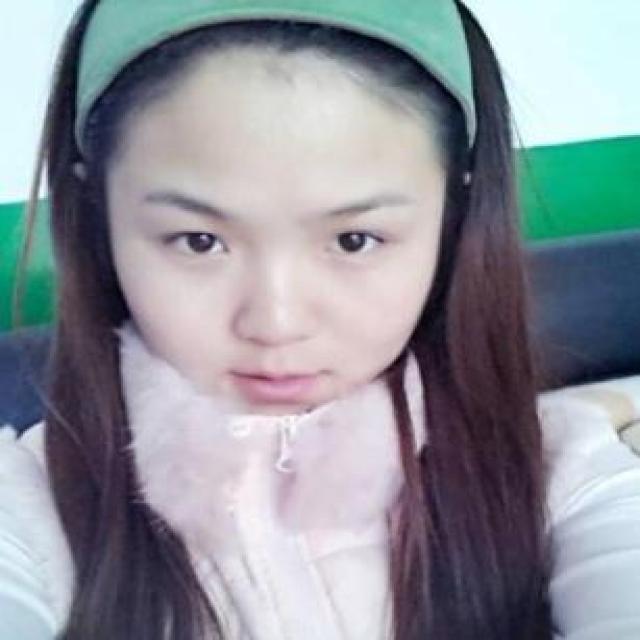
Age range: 21-44